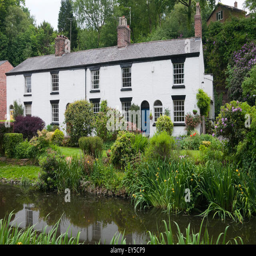
row of person painted cottages by the pond